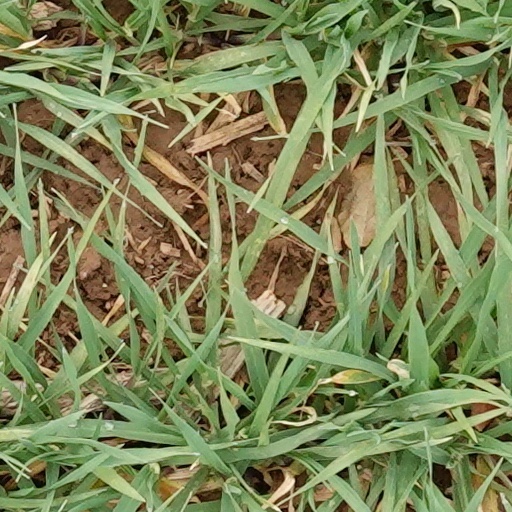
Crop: wheat